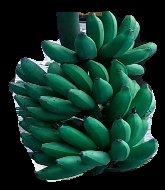
Variety: rasbale
Grade: grade3